Scuttling

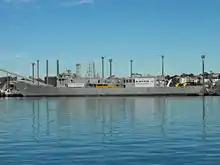
prior to scuttling to be used as an artificial reef

Today, ships (and other objects of similar size) are sometimes sunk to help form artificial reefs, as was done with the former in 2006. It is also common for military organizations to use old ships as targets, in war games, or for various other experiments. As an example, the decommissioned aircraft carrier was subjected to surface and underwater explosions in 2005 as part of classified research to help design the next generation of carriers (the ), before being sunk with demolition charges.